King William Ale House

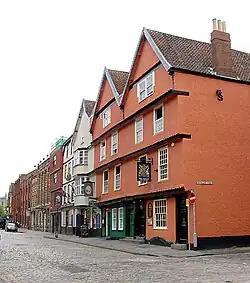
King William Ale House

The King William Ale House is a historic public house situated on King Street in Bristol, England. It dates from 1670 and was originally part of a row of three houses. The three have been designated by English Heritage as a grade II* listed building since 8 January 1959. It includes a mixture of 17th-century and 18th-century features, is terracotta coloured, but currently serves as a public house owned and operated by Samuel Smith Old Brewery.